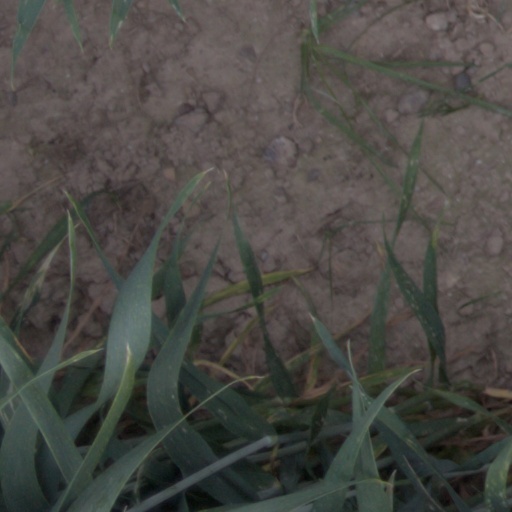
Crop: wheat